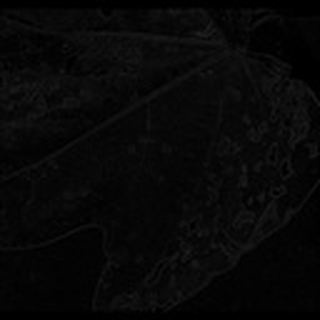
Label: cotton_target_spot